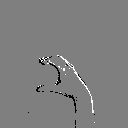
ASL letter: c